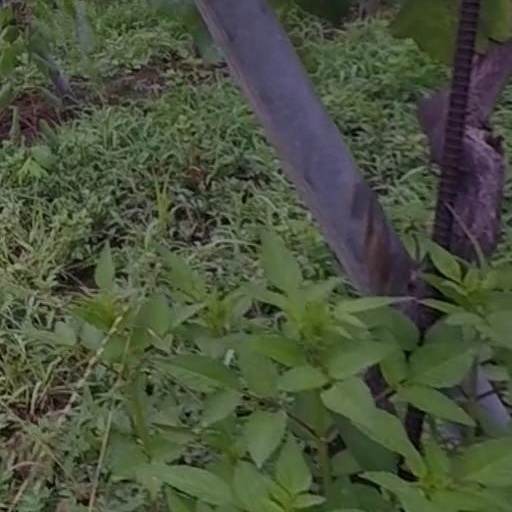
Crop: grape